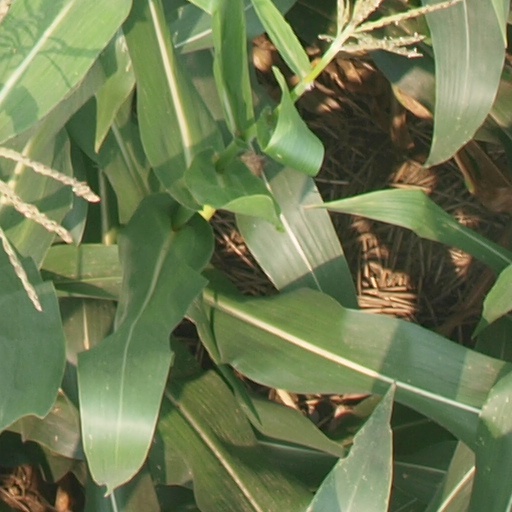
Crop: maize; corn